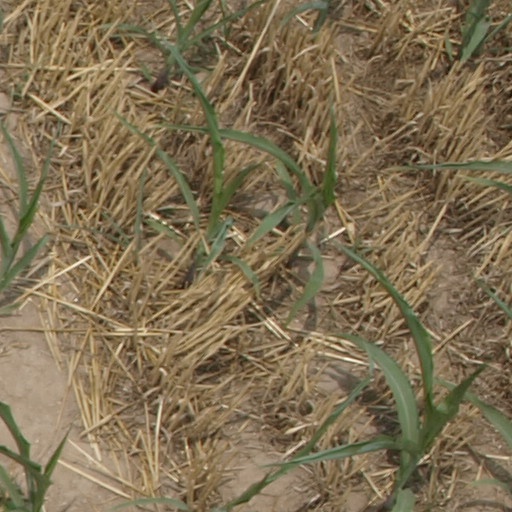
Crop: maize; corn